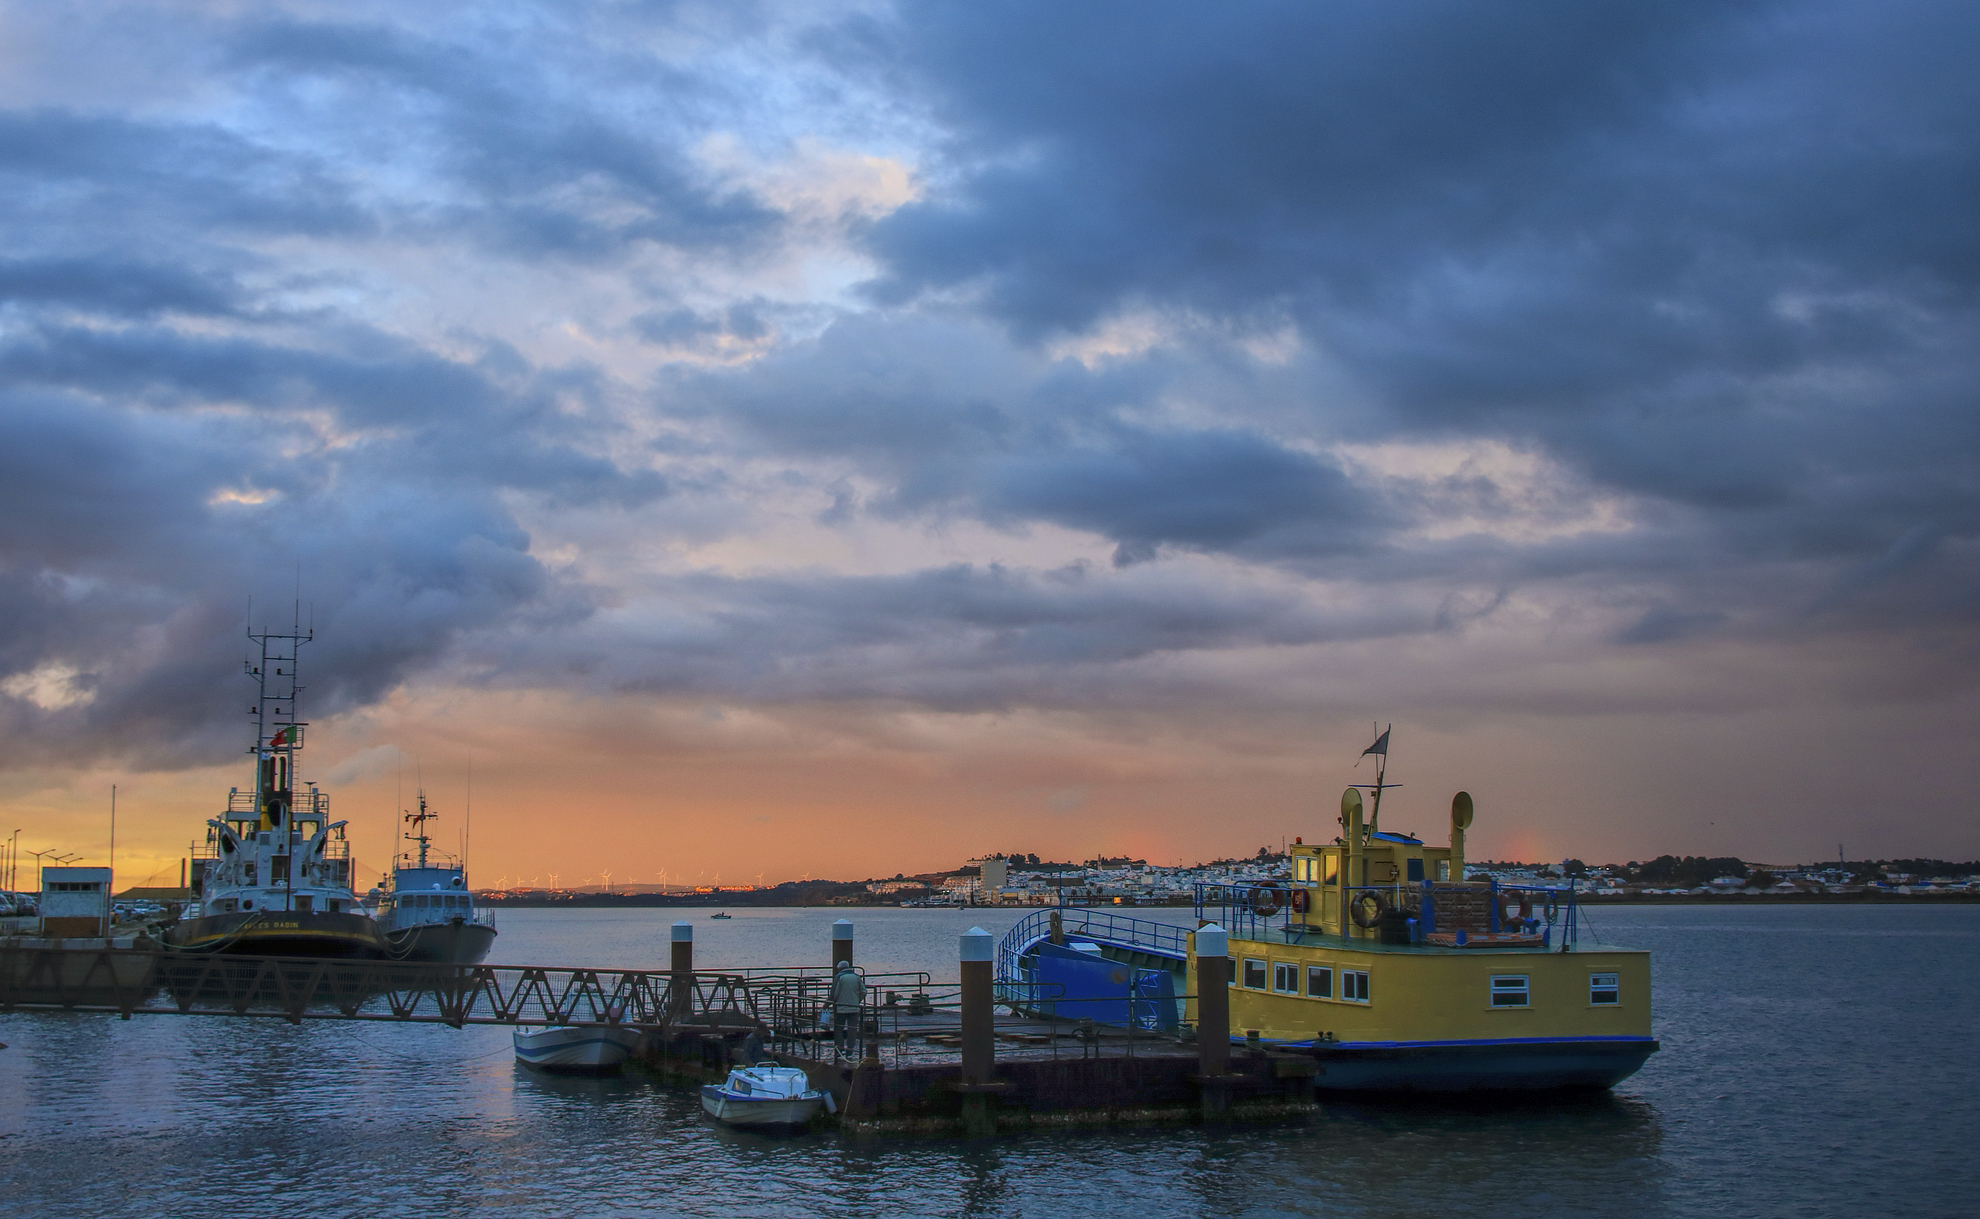
sky, boat, waterway, cloud, ship, sea, harbor, evening, dusk, sunset, horizon, watercraft, port, fishing vessel, calm, channel, river, dawn, tugboat, tank ship, ferry, freight transport, meteorological phenomenon, motor ship, loch, ocean, floating production storage and offloading